Gull Rock Light Station

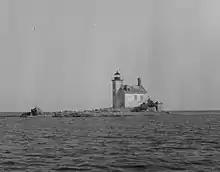
Undated USCG photo.

The Gull Rock Light Station is an active lighthouse located on Gull Rock, just west of Manitou Island, off the tip of Michigan's Keweenaw Peninsula in Lake Superior. The light was listed on the National Register of Historic Places in 1984, even as its condition deteriorated, resulting in its placement on the Lighthouse Digest Doomsday List.